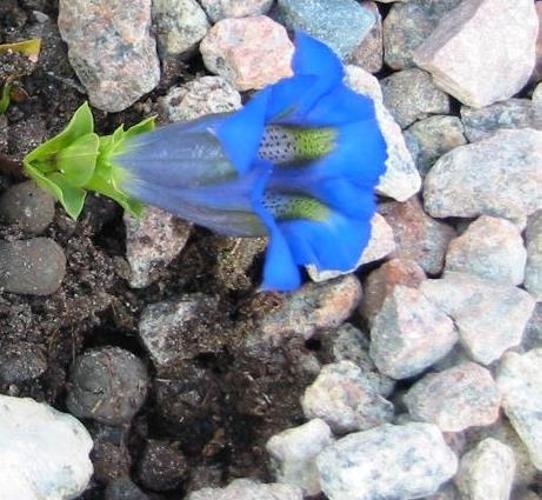
Label: stemless gentian